Answer in natural language. Which object is closer to the camera taking this photo, brown colour cube shape wooden material or brown wooden chair with seagreen cushion (highlighted by a blue box)? Choose between the following options: brown colour cube shape wooden material or brown wooden chair with seagreen cushion (highlighted by a blue box)
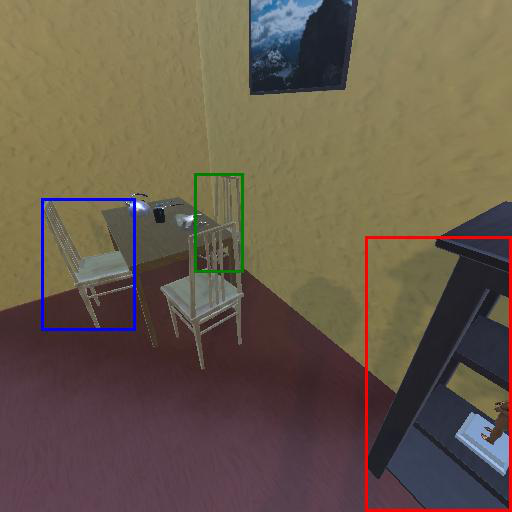
<answer>brown colour cube shape wooden material</answer>